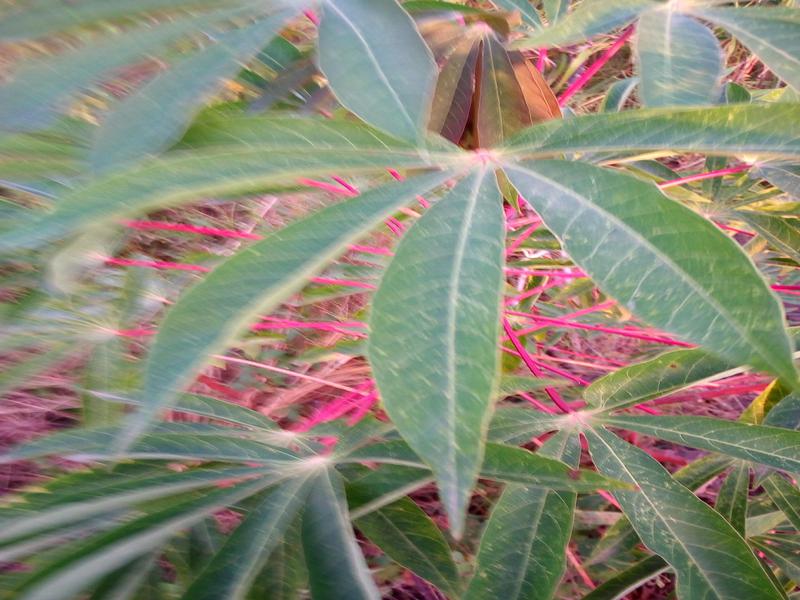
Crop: cassava
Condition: green_mottle